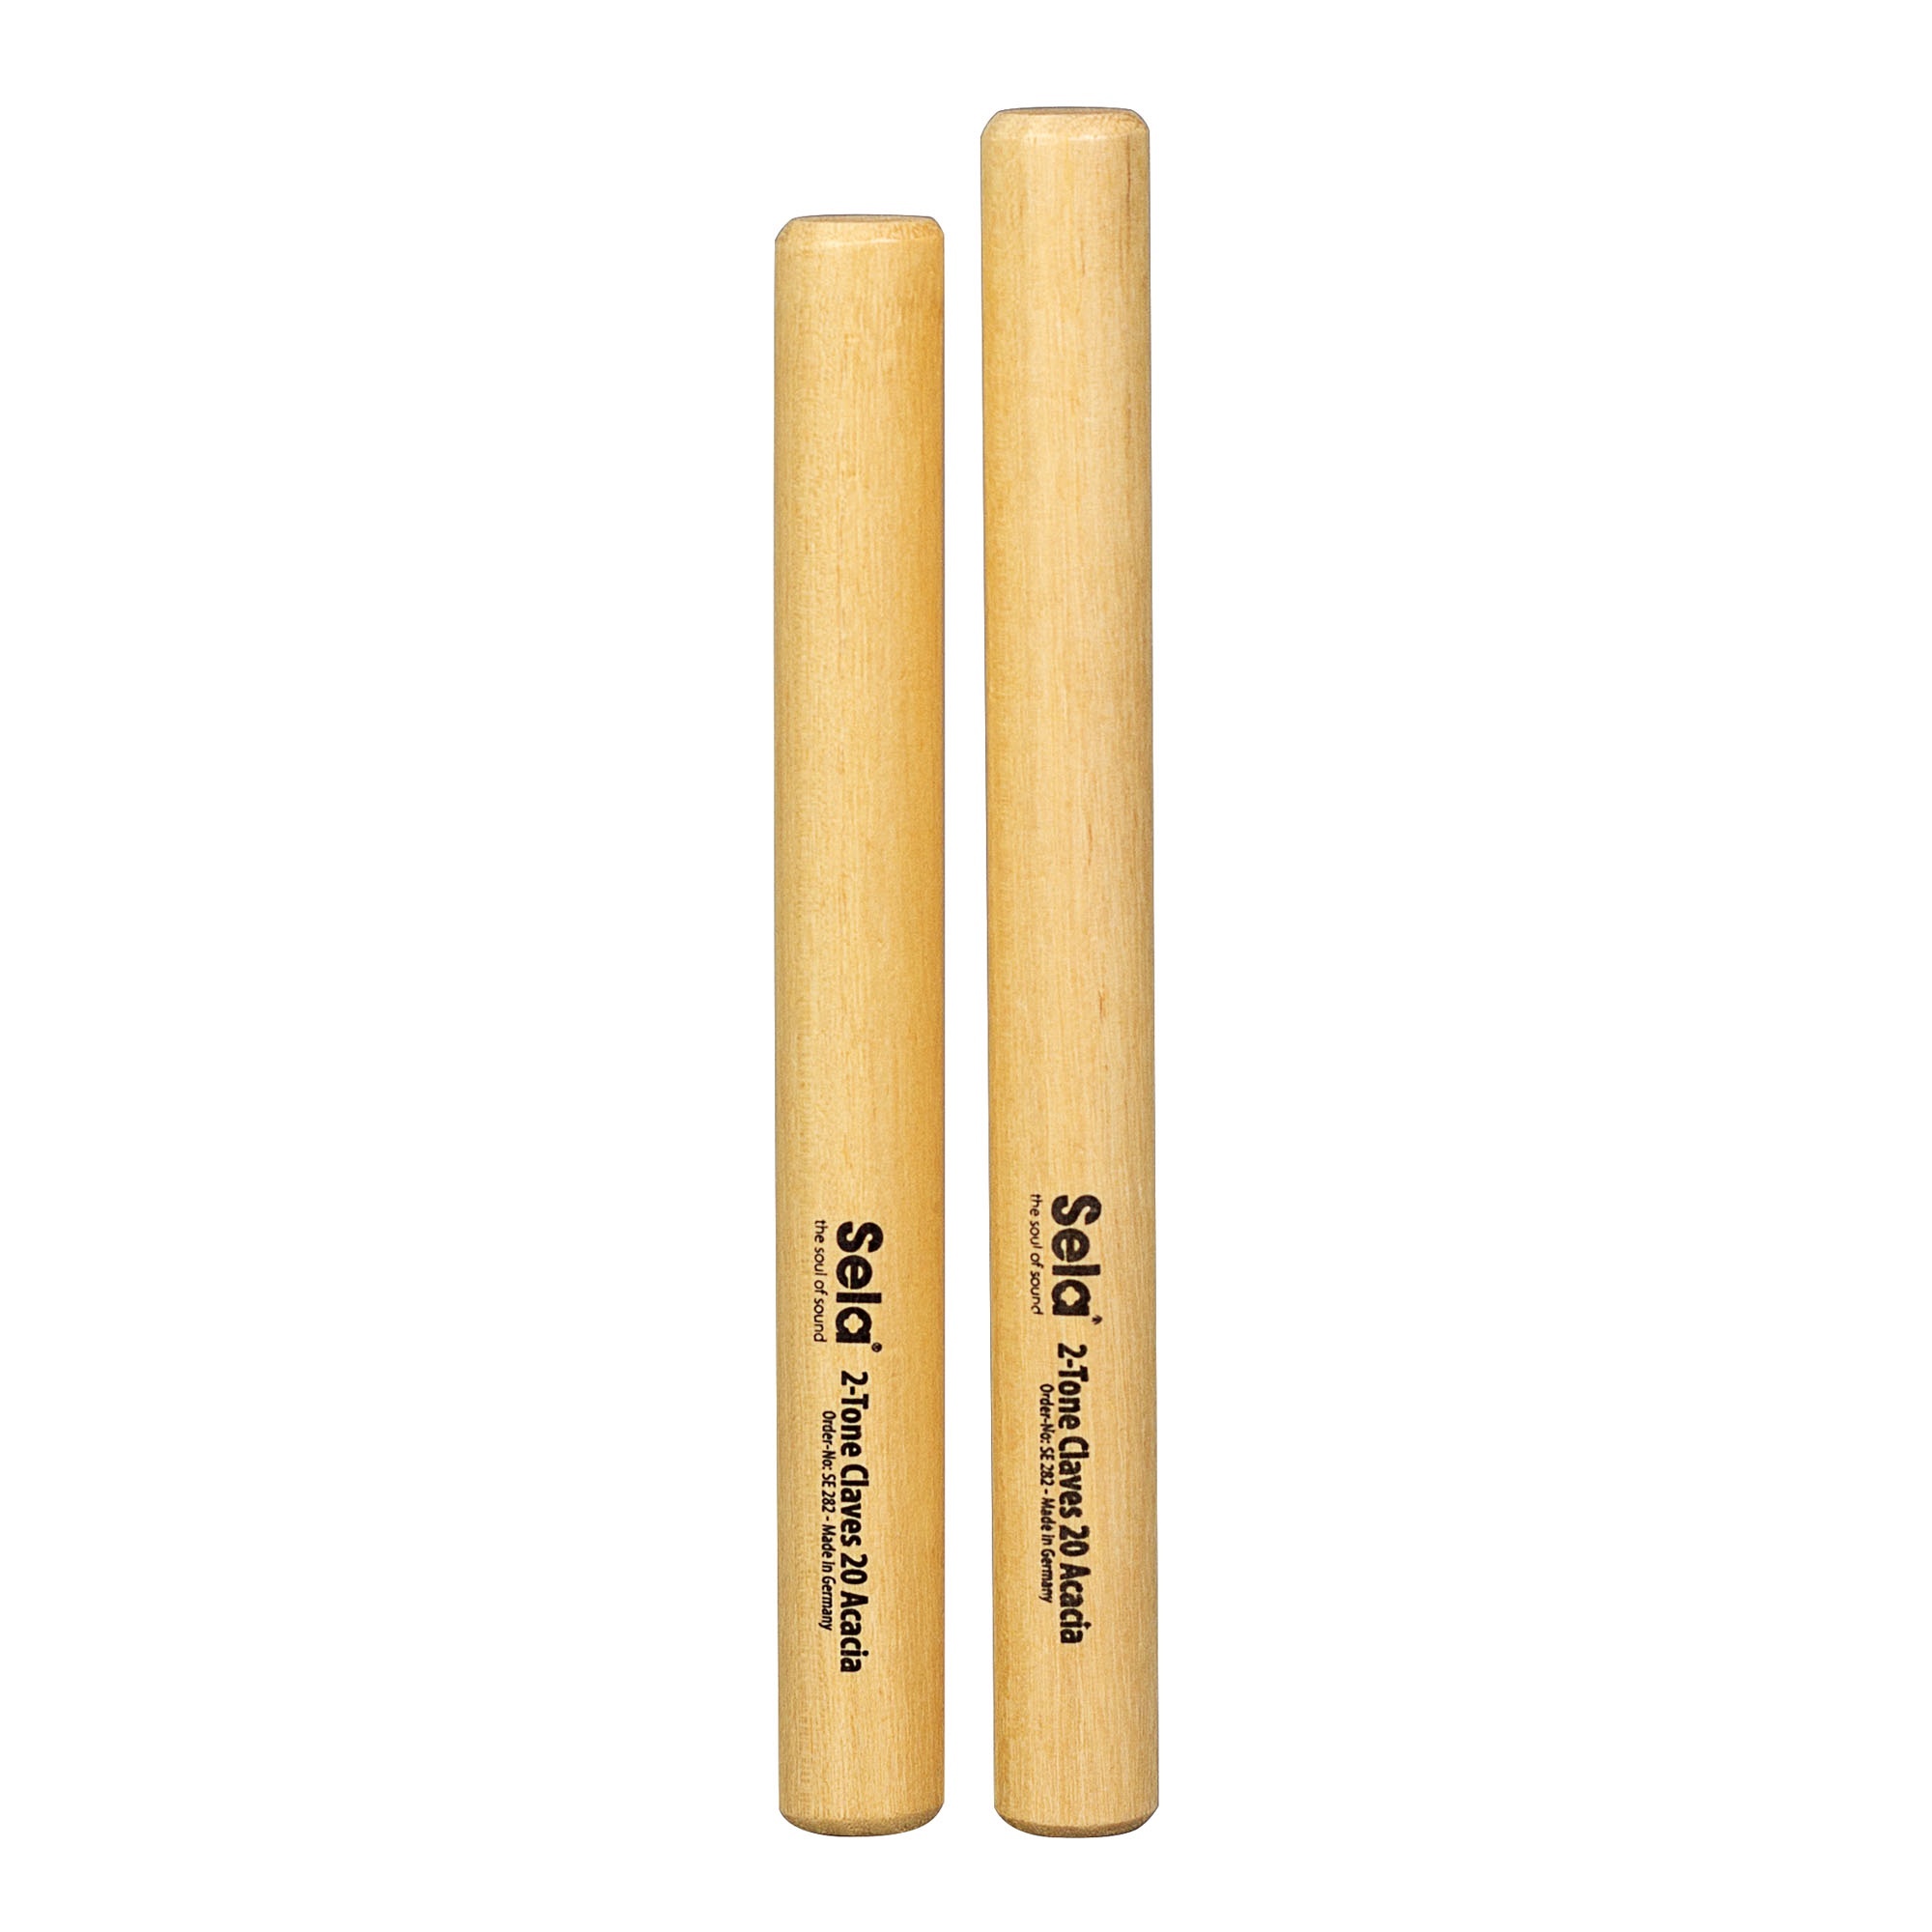
Sela 2 Tone Claves, Acacia
The bars of the SELA 2-Tone Claves have different lengths (200 and 190 millimeters) and thus differ from conventional pairs of tone woods, which are usually the same length. Depending on which stick of the 2-Tone Claves you hold in your hand and with which you strike, two different fundamental tones can be produced here and the played rhythms can be varied in pitch. The SELA 2-Tone Claves are made in Germany from high-quality acacia wood, which sounds warm and bright and provides a powerful, clearly defined attack tone. Claves are mainly used in Latin American culture as a rhythm instrument and give music styles such as Rumba, Salsa or Bossa Nova their characteristic groove ("Clave"). They form the basic rhythmic framework to which all other instruments are oriented. But also in western pop and rock music the clave can be found again and again. Thus, the SELA 2-Tone Claves fit best in a Latin ensemble, but of course also enrich any other musical style with their distinctive sound. In addition, they inspire with the matt lacquered finish and the high-quality workmanship. Warm, full sound High quality workmanship Made of acacia wood, matt lacquered Bright and clear timbre Length: 200 mm and 190 mm Diameter: 20 mm Different tones can be produced depending on which sound wood is in the hand and with which one is struck Made in Germany
Brand: Sela
Category: Arts & Entertainment > Hobbies & Creative Arts > Musical Instruments > Percussion > Hand Percussion > Claves & Castanets